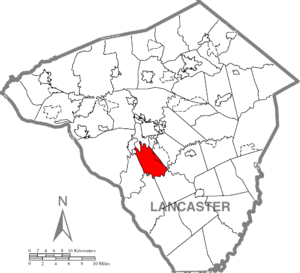
Pequea Township est un township situé au centre du comté de Lancaster, en Pennsylvanie, aux États-Unis. En 2010, il comptait une population de 4 605 habitants.